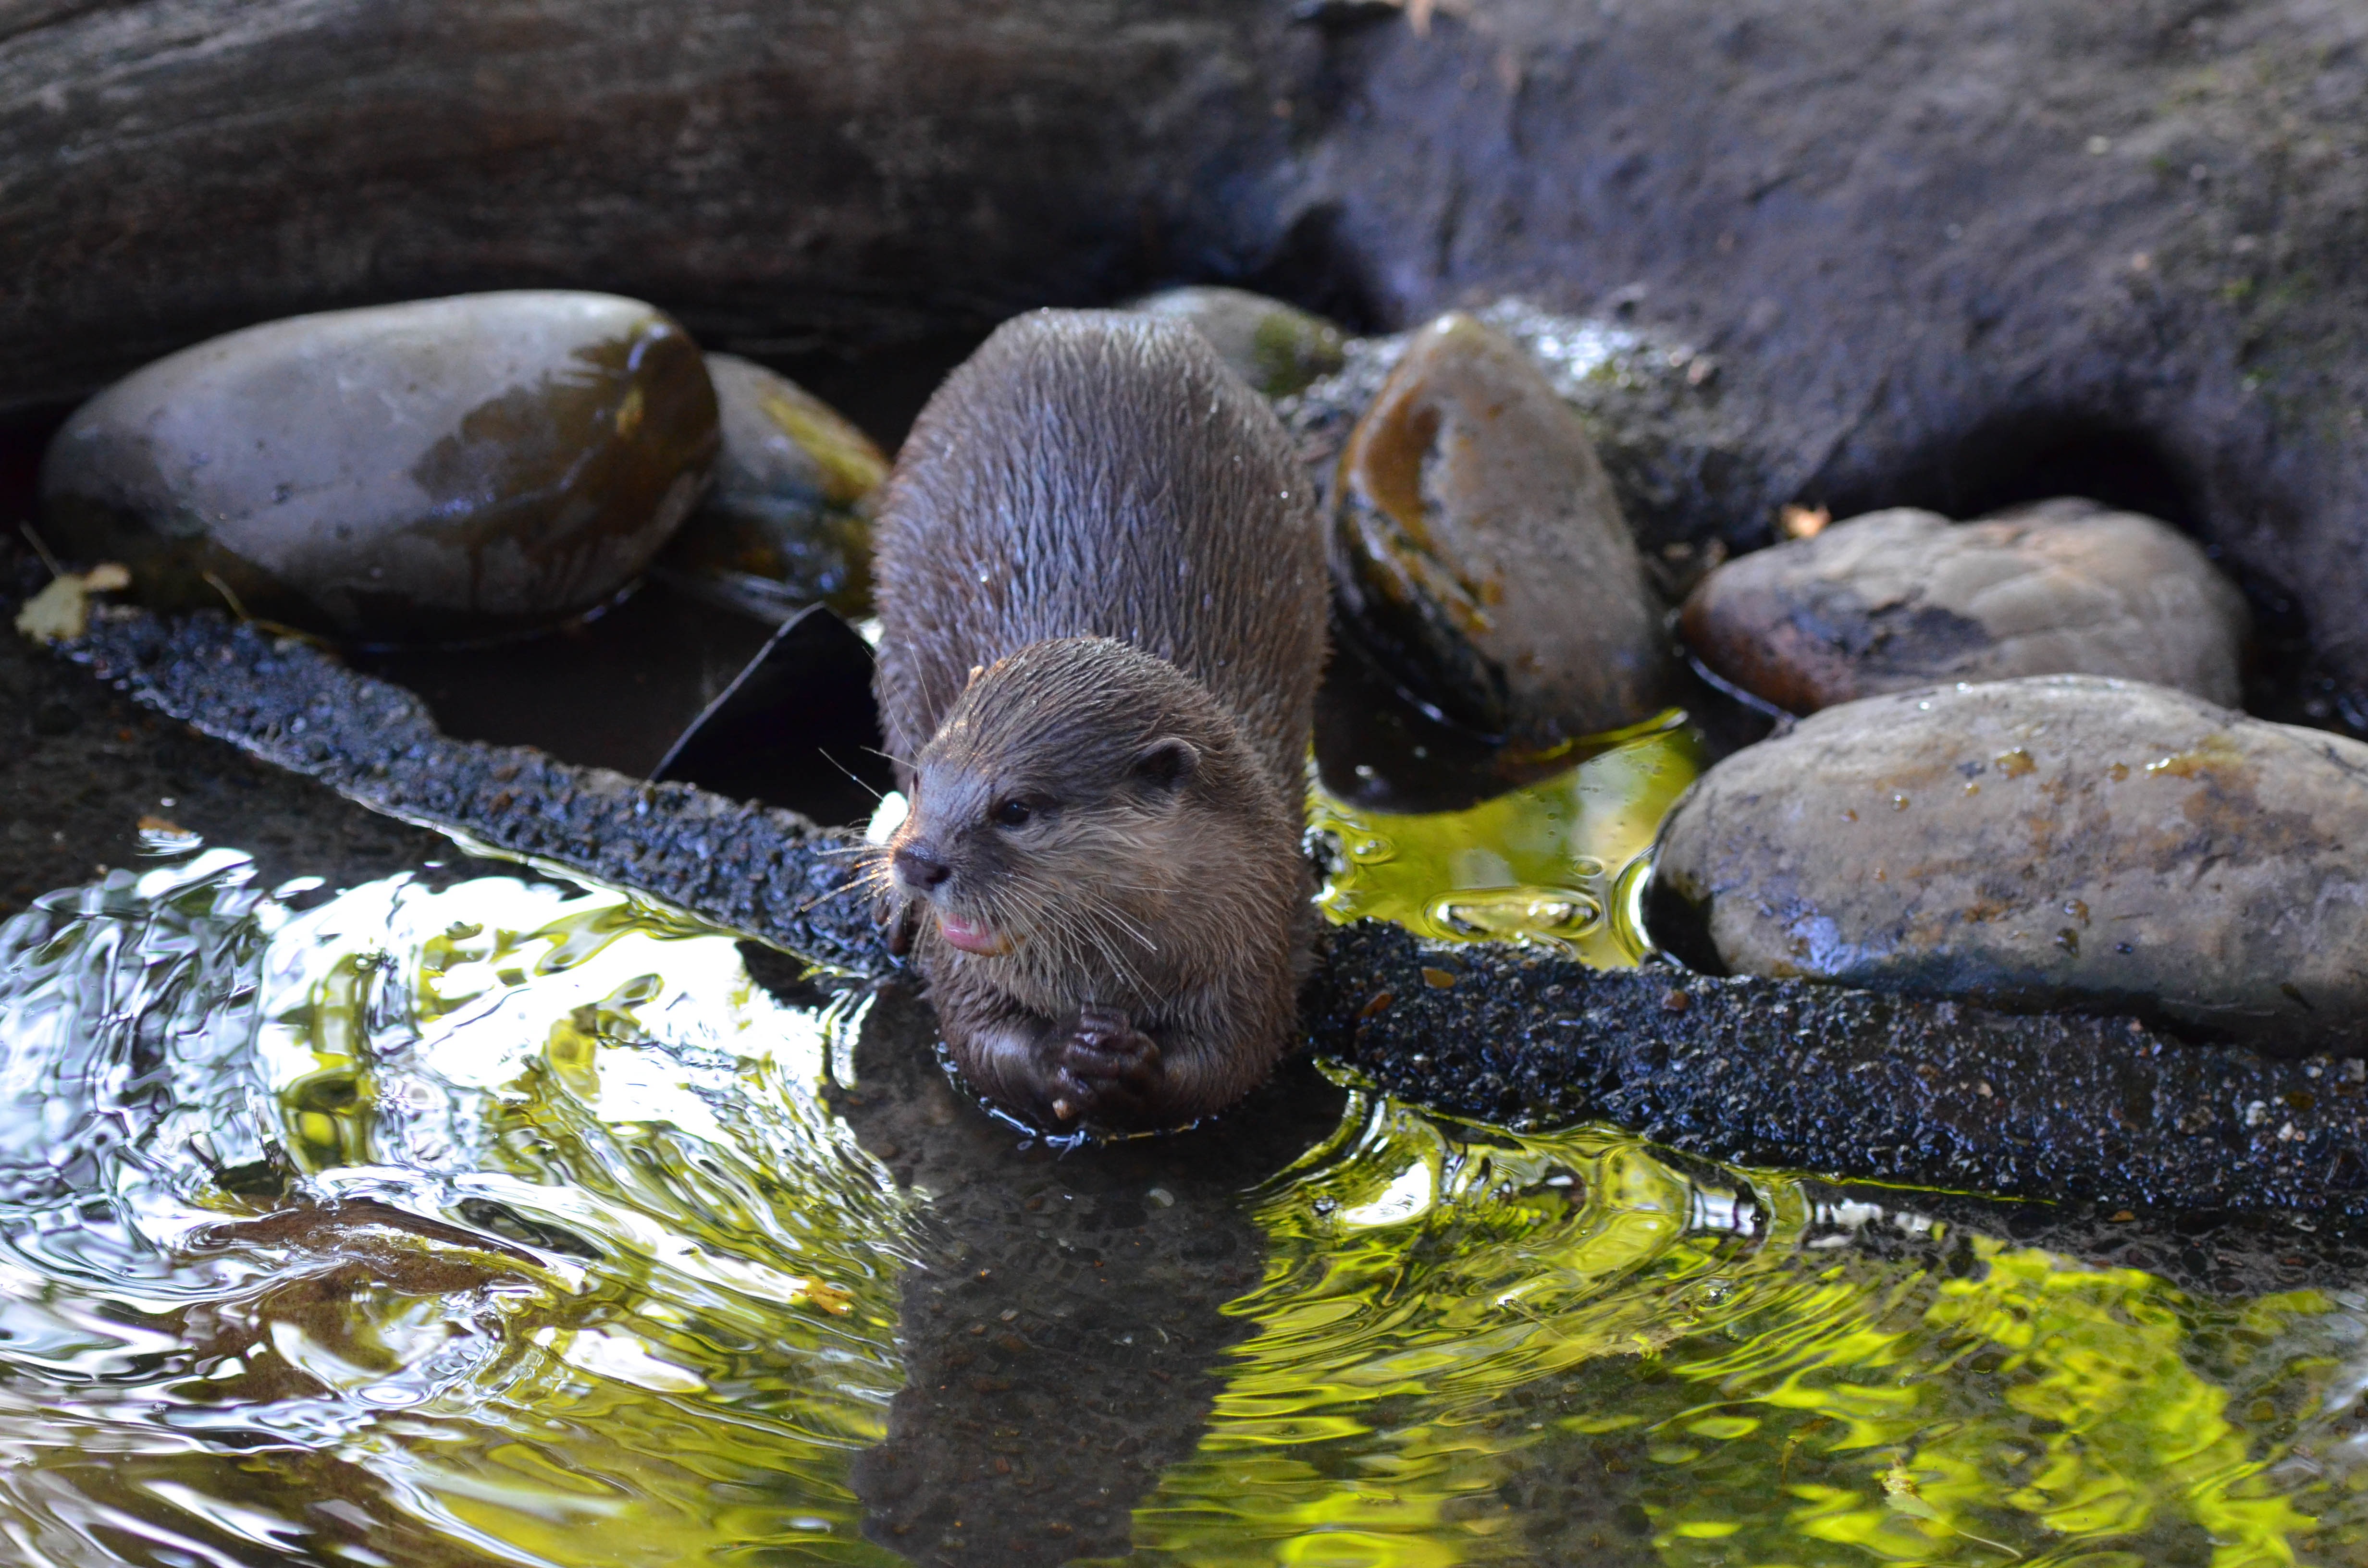
water, nature, sweet, wildlife, zoo, mammal, fauna, otter, marine mammal